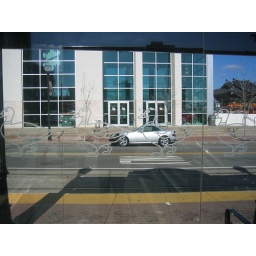
The famous Peabody ducks are depicted in public places all over LittleRock. This is a bus shelter.